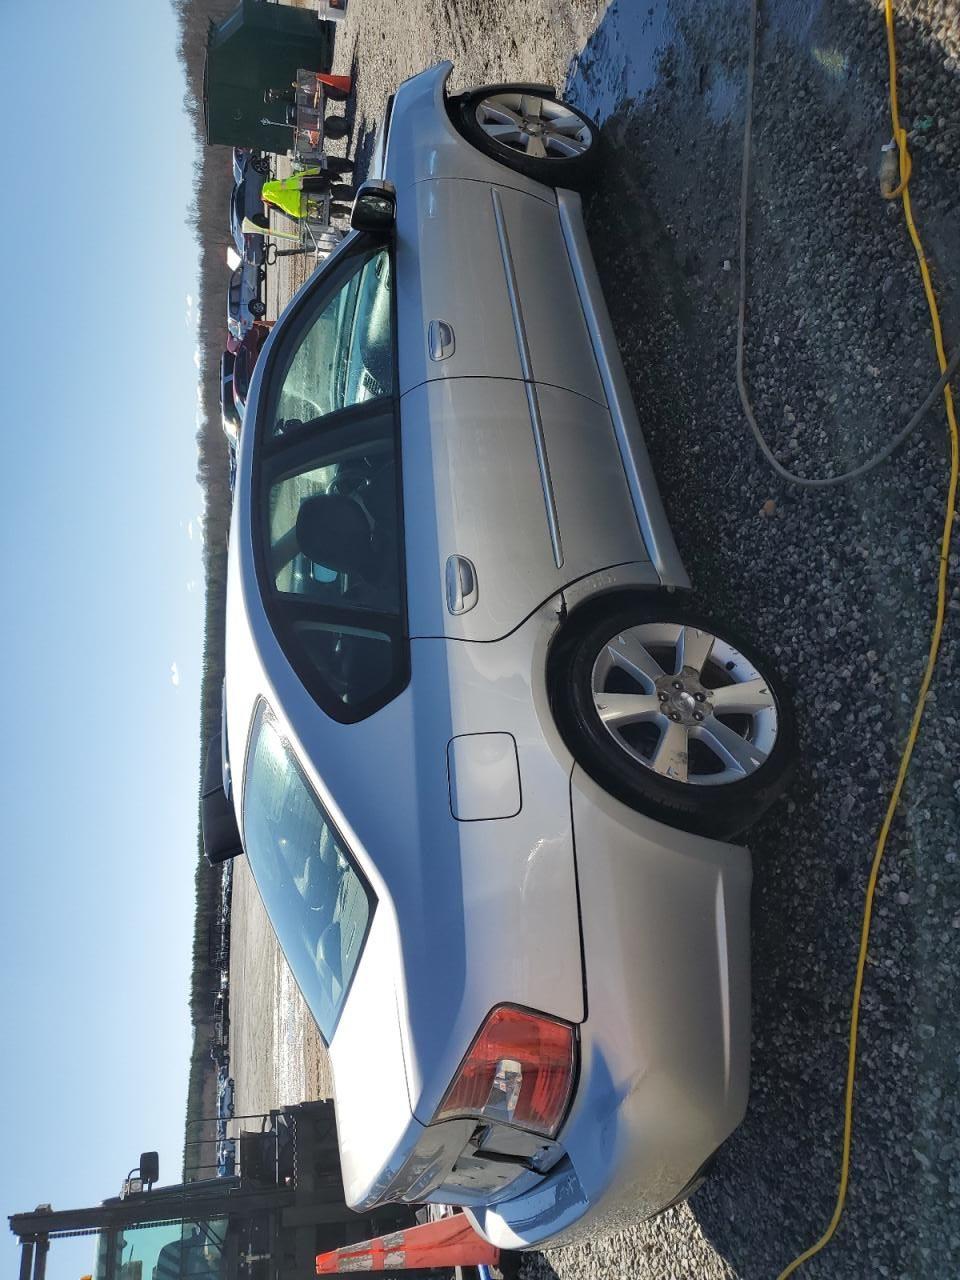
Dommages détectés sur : capot, aile avant droite, feu arrière droit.
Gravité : mineur